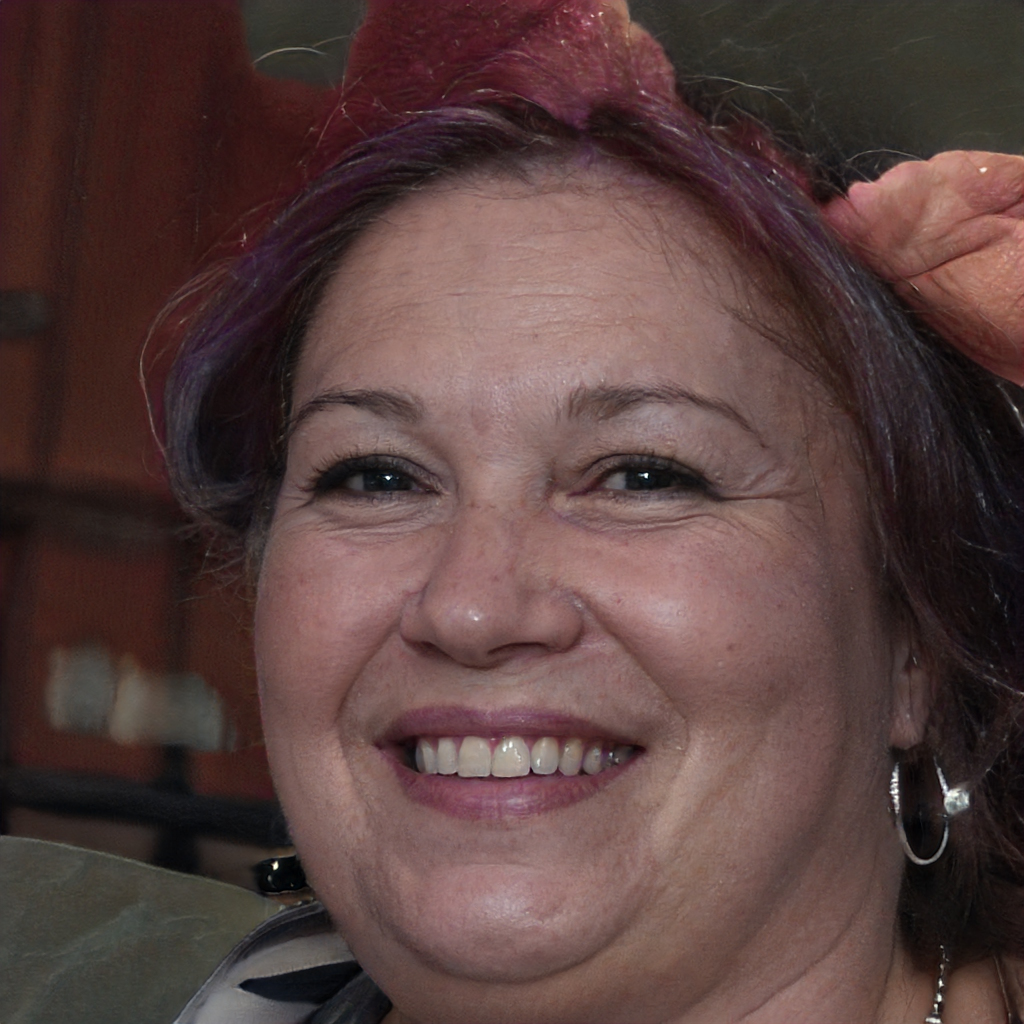
Gender: Female